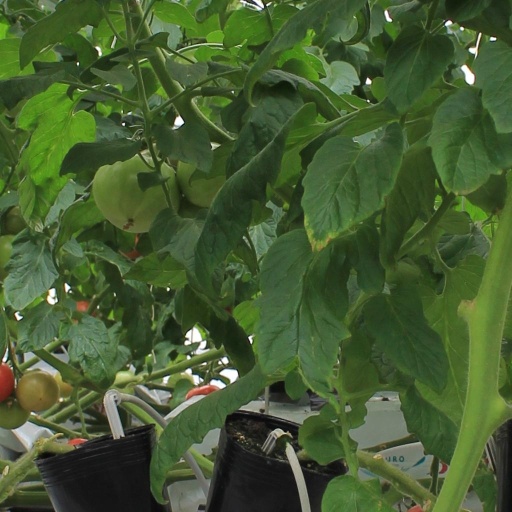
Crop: tomato